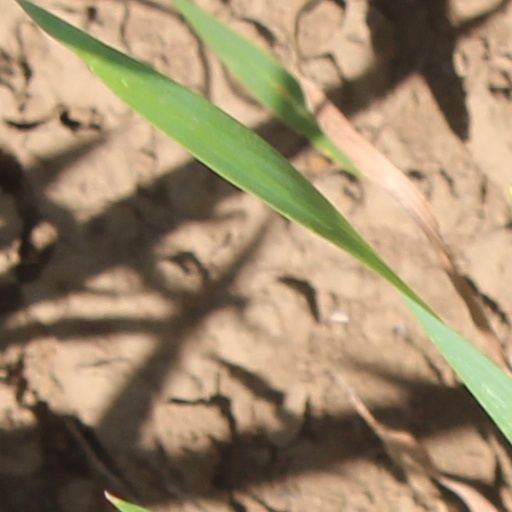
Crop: wheat